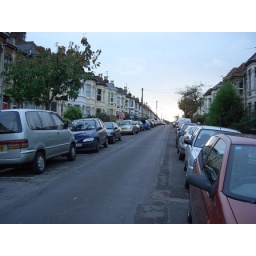
just to give you another idea of the kind of streets and houses the avarage middle-class person occupies over here.